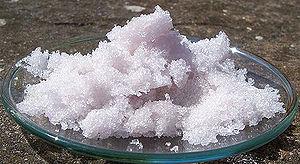
Le nitrate de fer(III) ou nitrate ferrique est le composé chimique de formule semi-développée Fe(NO₃)₃. Comme il est déliquescent, il est le plus souvent trouvé sous sa forme nonahydrate, Fe(NO₃)₃·9H₂O qui consiste généralement en des cristaux incolores à violet pâle. Ce composé est préparé en traitant du fer métallique ou des oxydes de fer avec de l'acide nitrique.